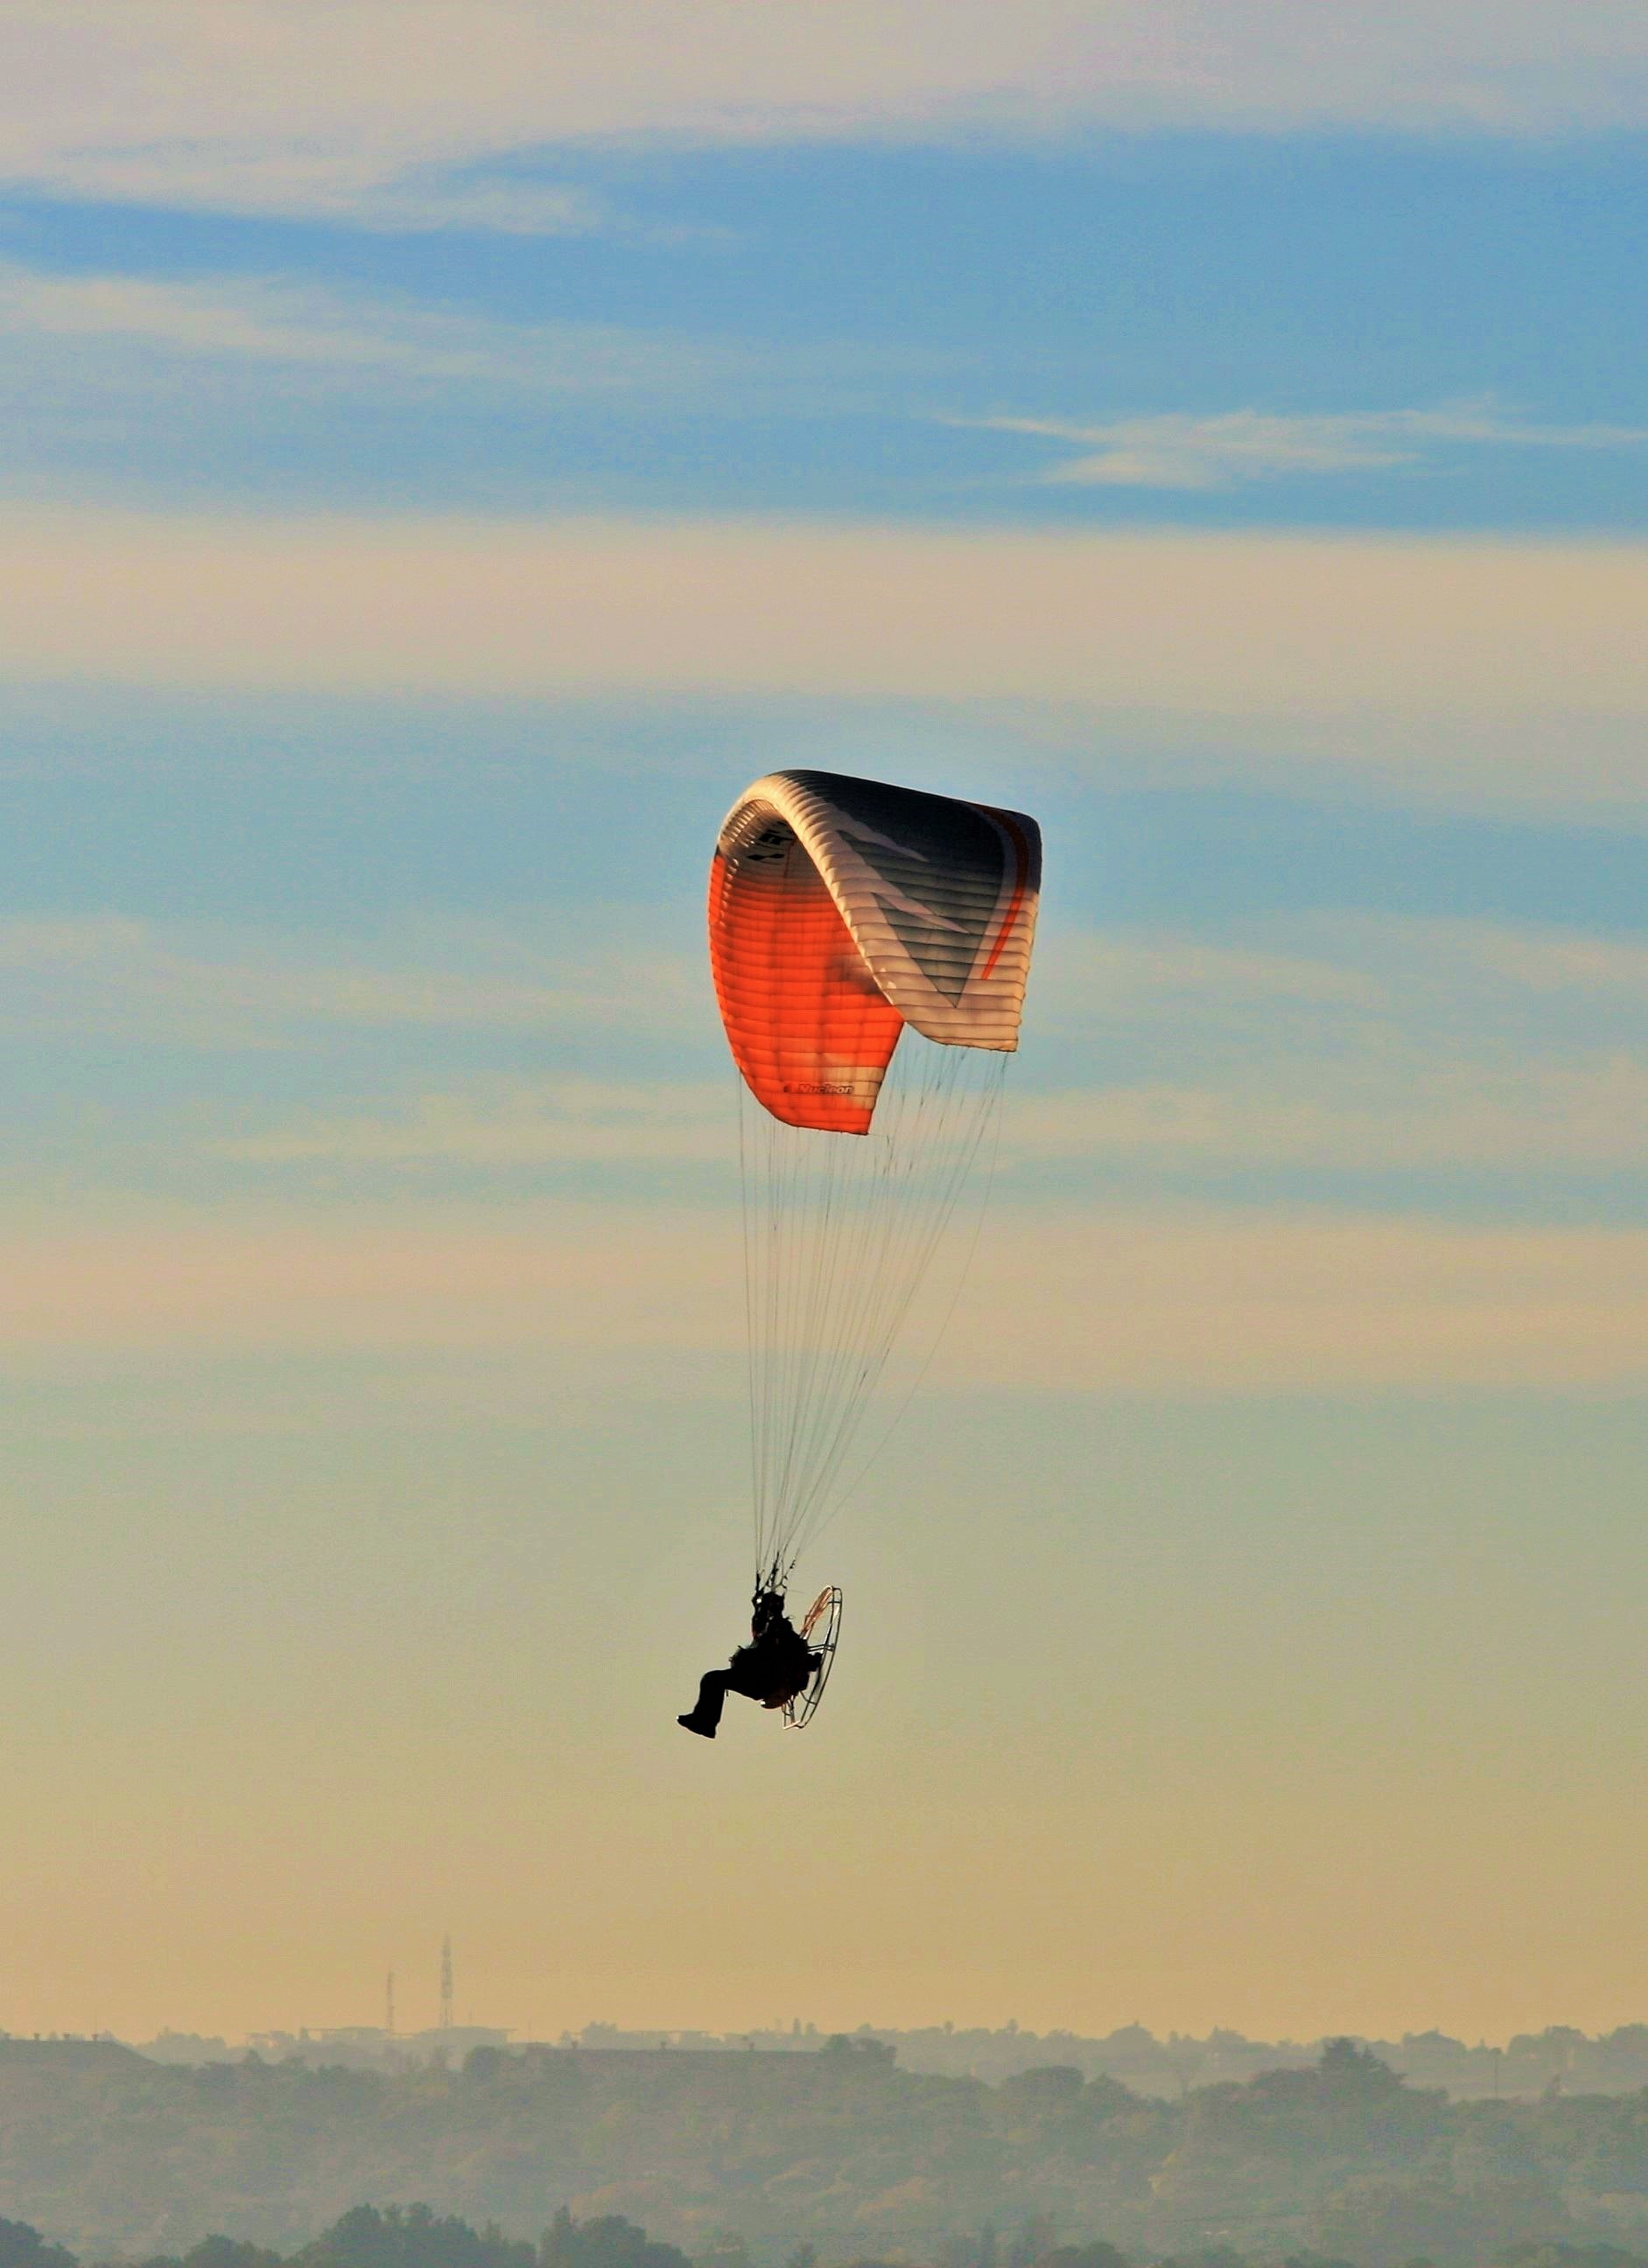
sea, wing, sky, canopy, flight, extreme sport, parachute, paragliding, sports, airborne, motor, parachuting, air sports, air show, atmosphere of earth, windsports, motorized parafoil